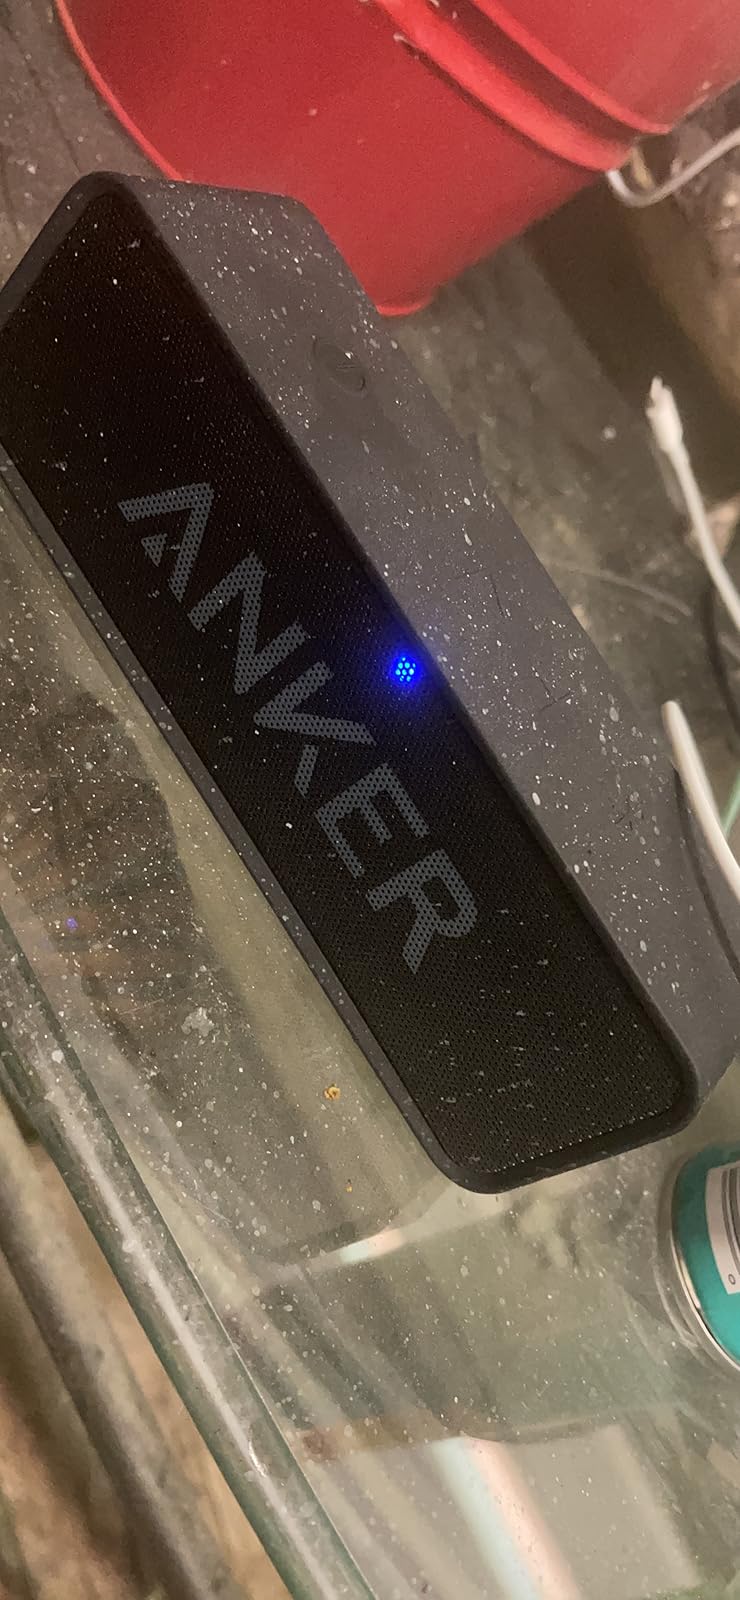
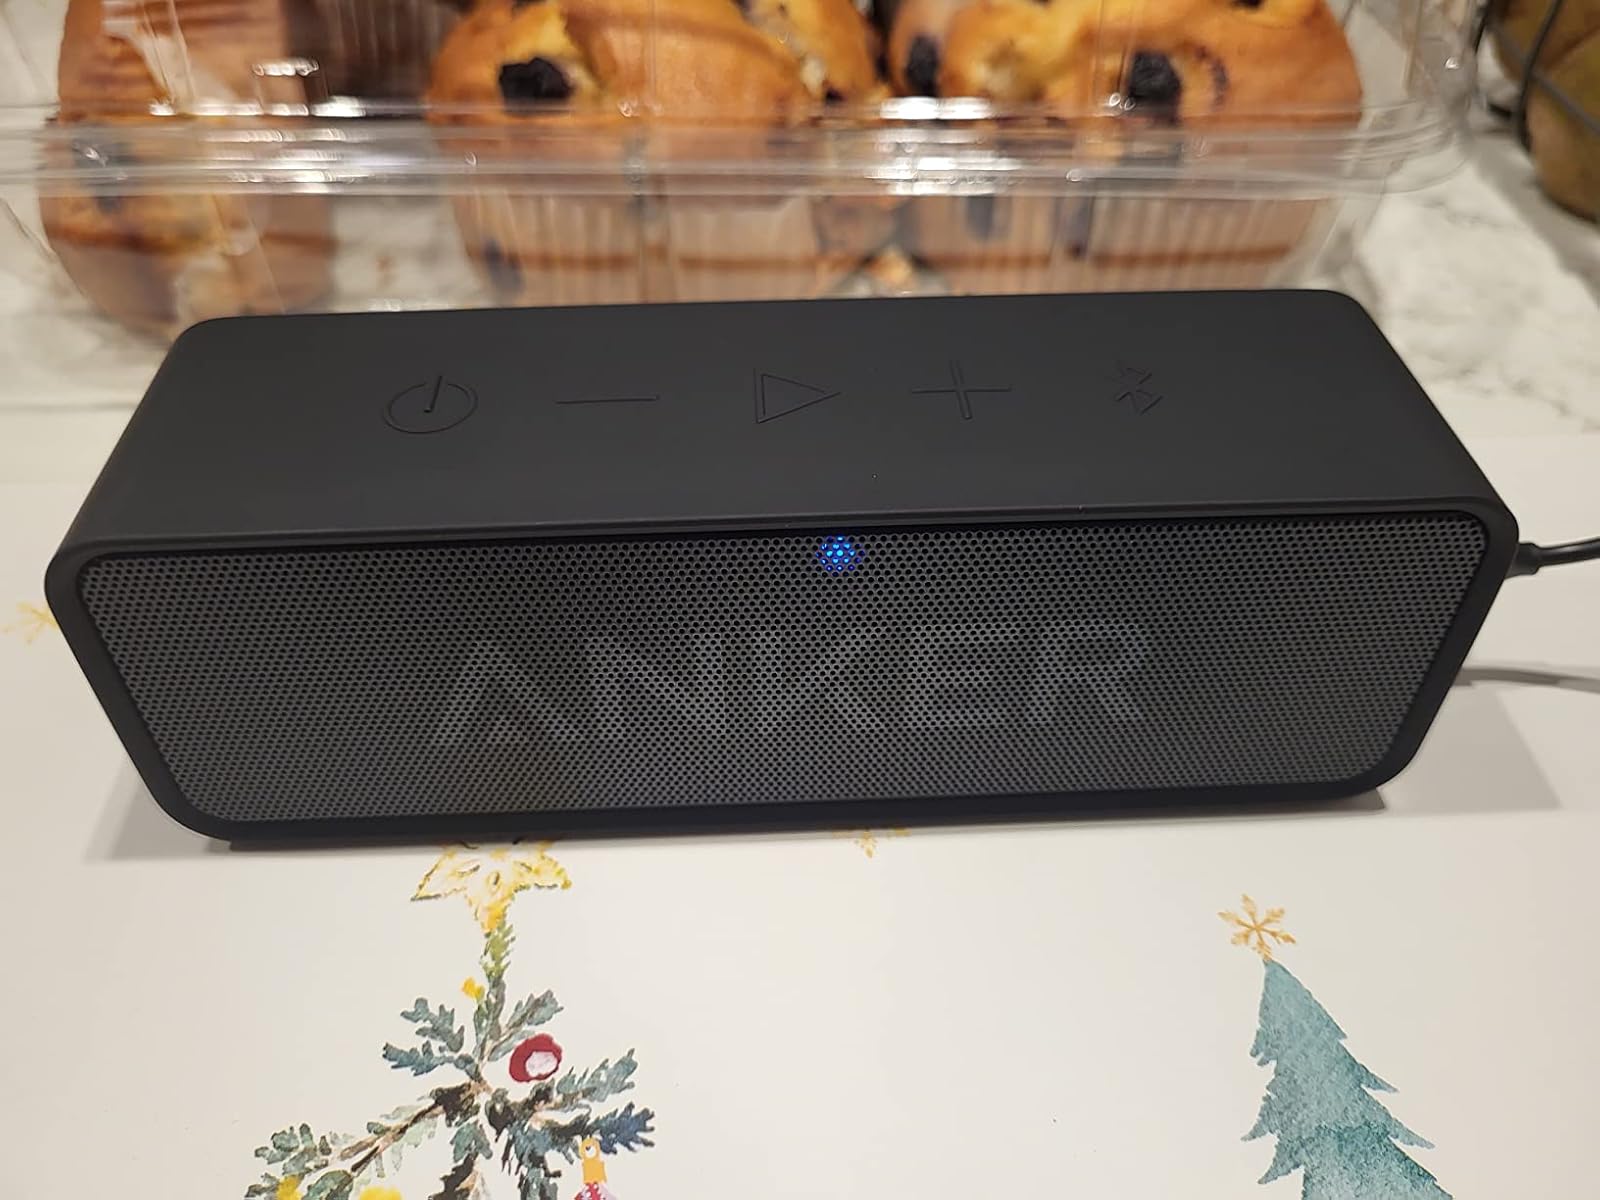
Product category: speaker
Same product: yes